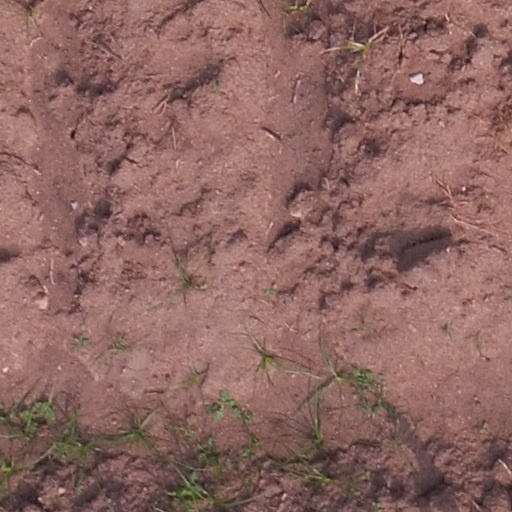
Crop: maize; corn